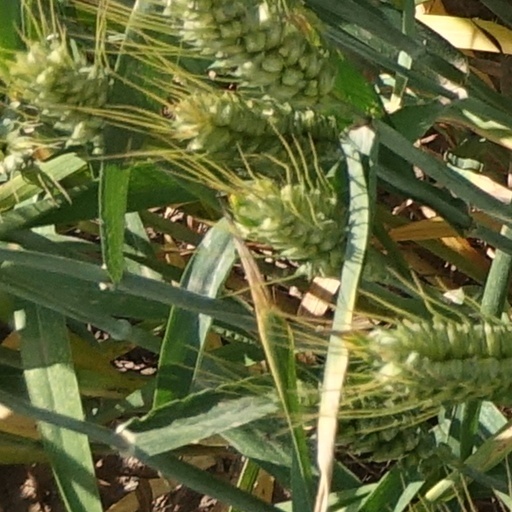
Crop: wheat